Lord Charles Spencer

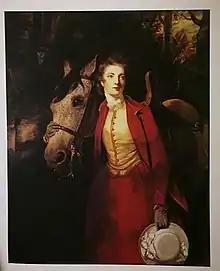
Portrait of Lady Charles Spencer by Sir Joshua Reynolds

On 2 October 1762, Spencer was married to Lady Mary Beauclerk (1743–1812), a daughter of Vere Beauclerk, 1st Baron Vere and the sister of Aubrey Beauclerk, 5th Duke of St Albans. Together, they had three sons: